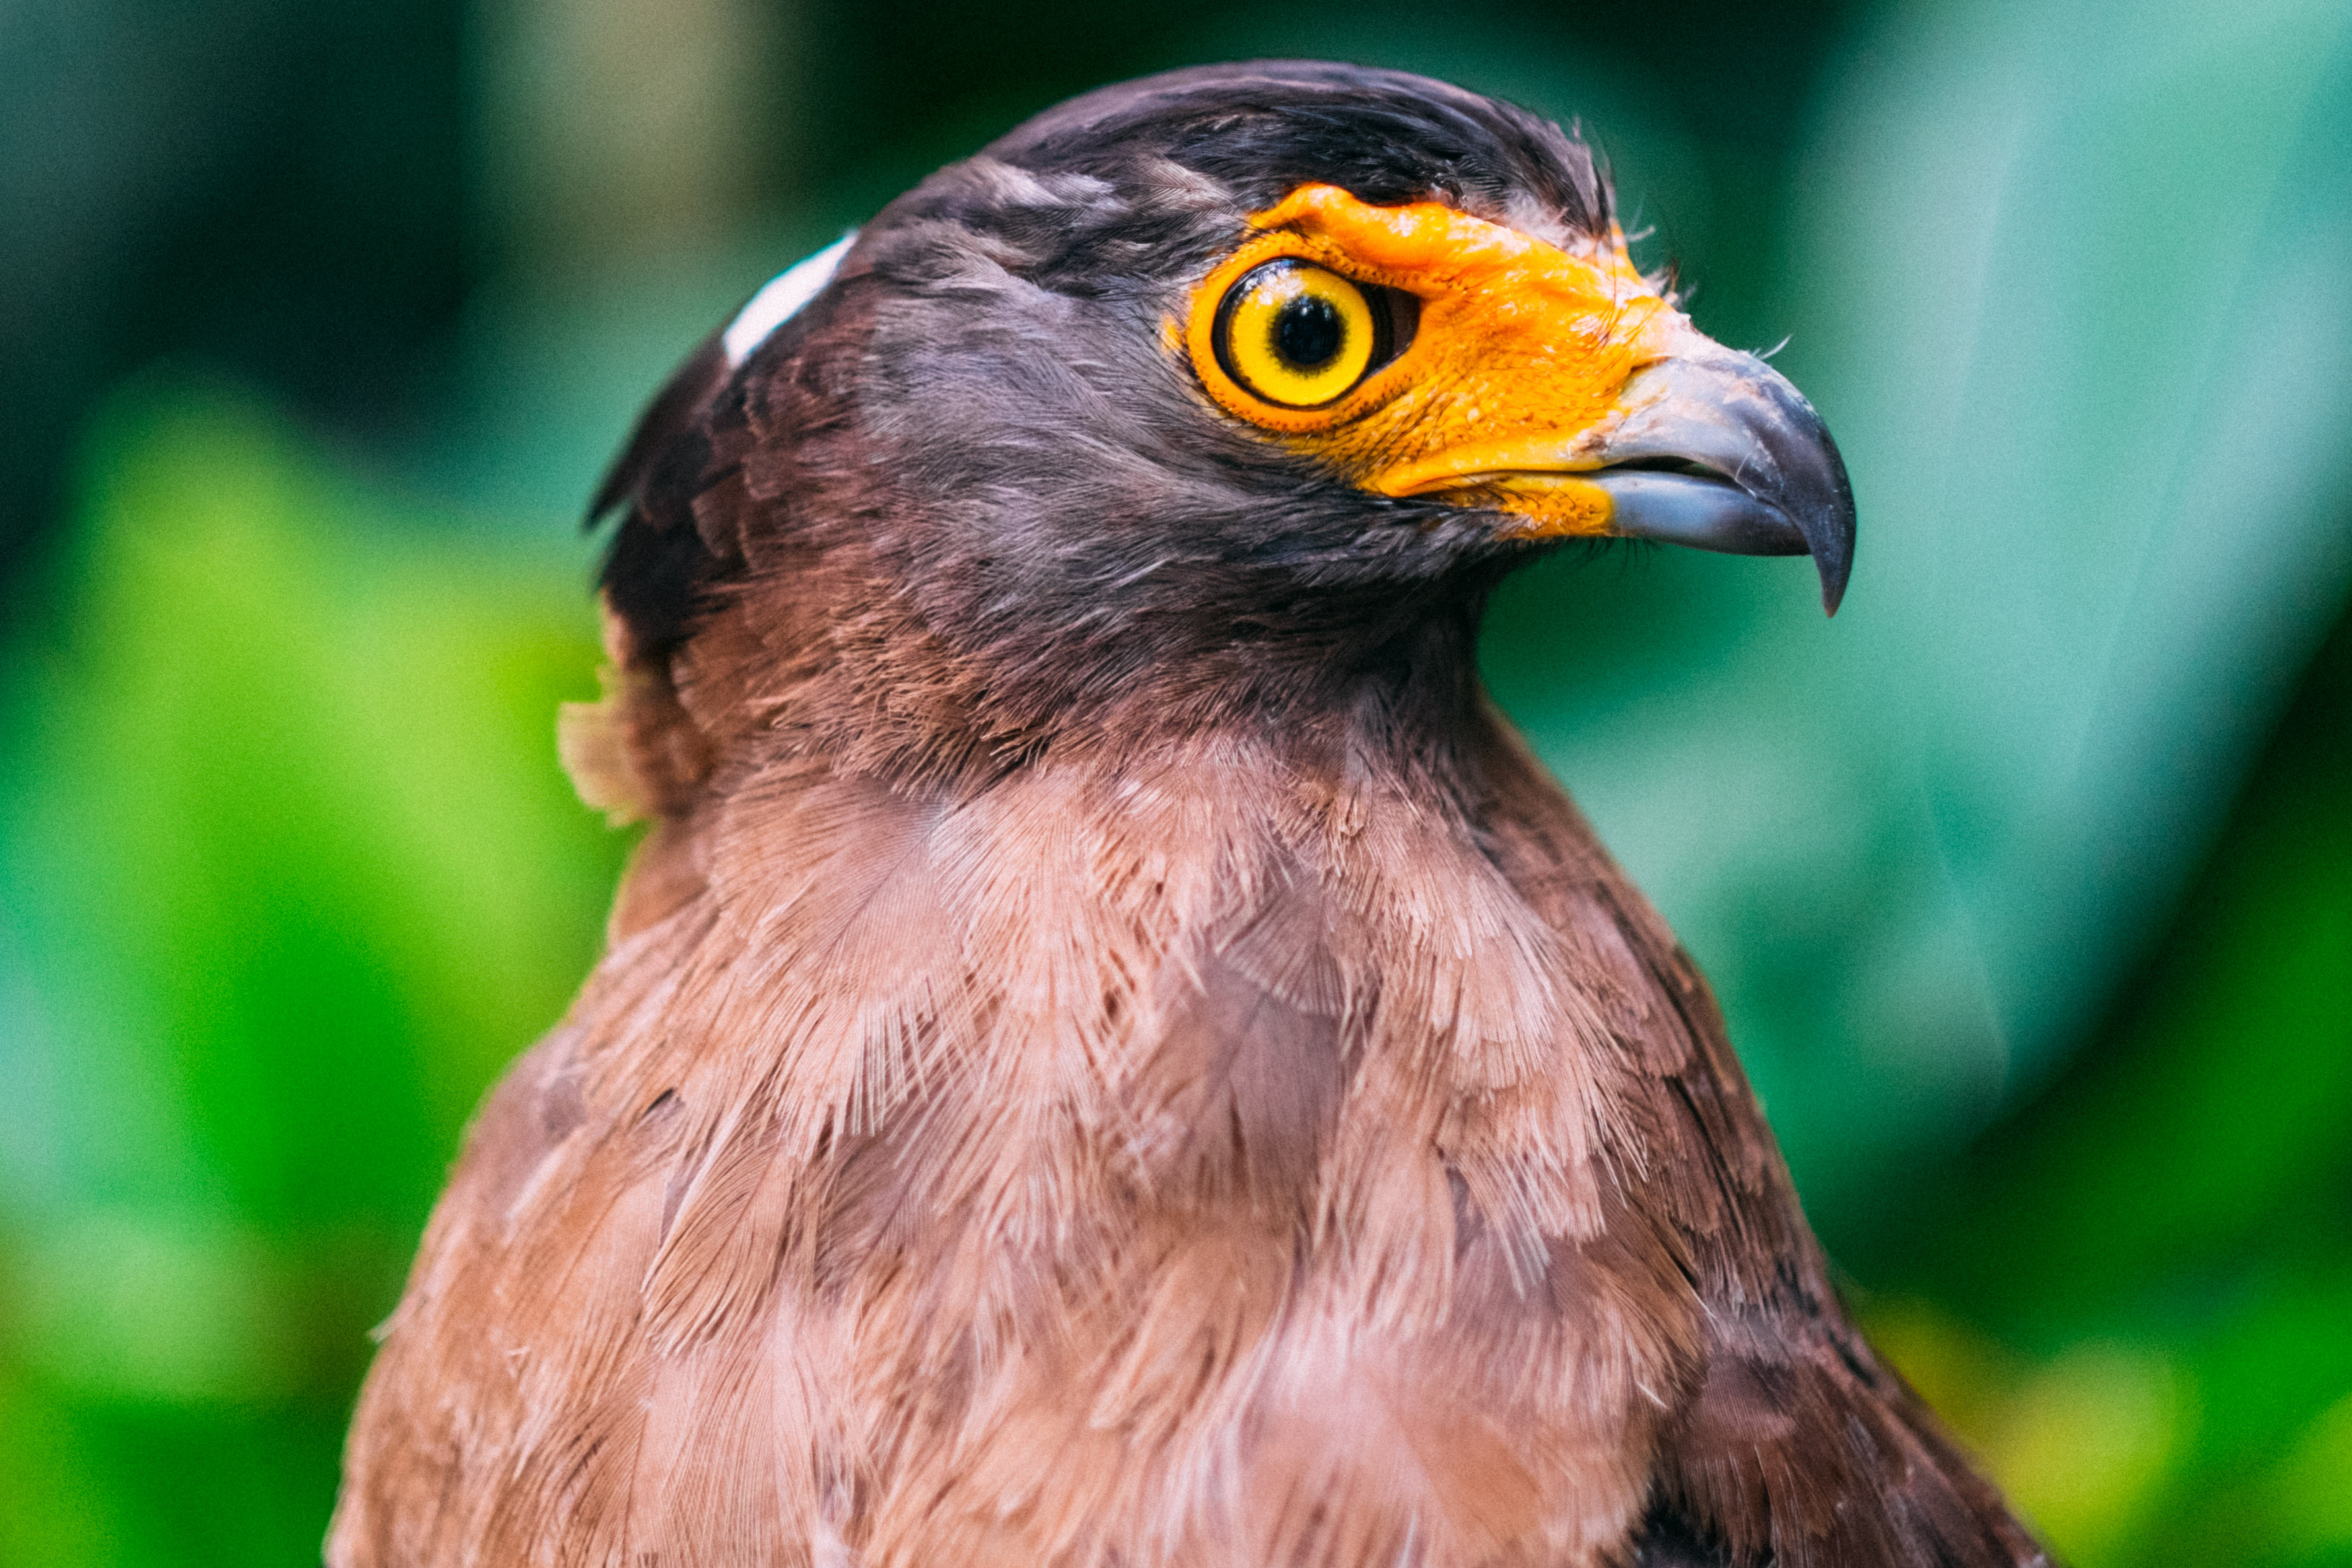
nature, bird, animal, wildlife, beak, macro, brown, hawk, robin, fauna, bird of prey, close up, vertebrate, old world flycatcher, animal photography, perching bird